Tom Bentley Throckmorton

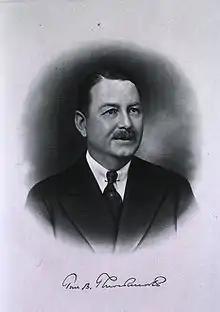
An engraving of Throckmorton from 1936

Tom Bentley Throckmorton (January 20, 1885, Derby, Iowa – 1961) was an American neurologist remembered for describing Throckmorton's reflex. He is also the namesake of the Throckmorton sign used in radiology.